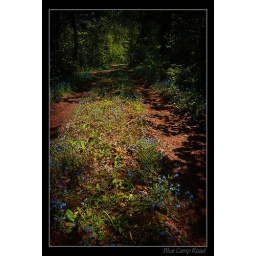
Forget Me Not flowers line a camp road near Pine Island in Ontario Canada